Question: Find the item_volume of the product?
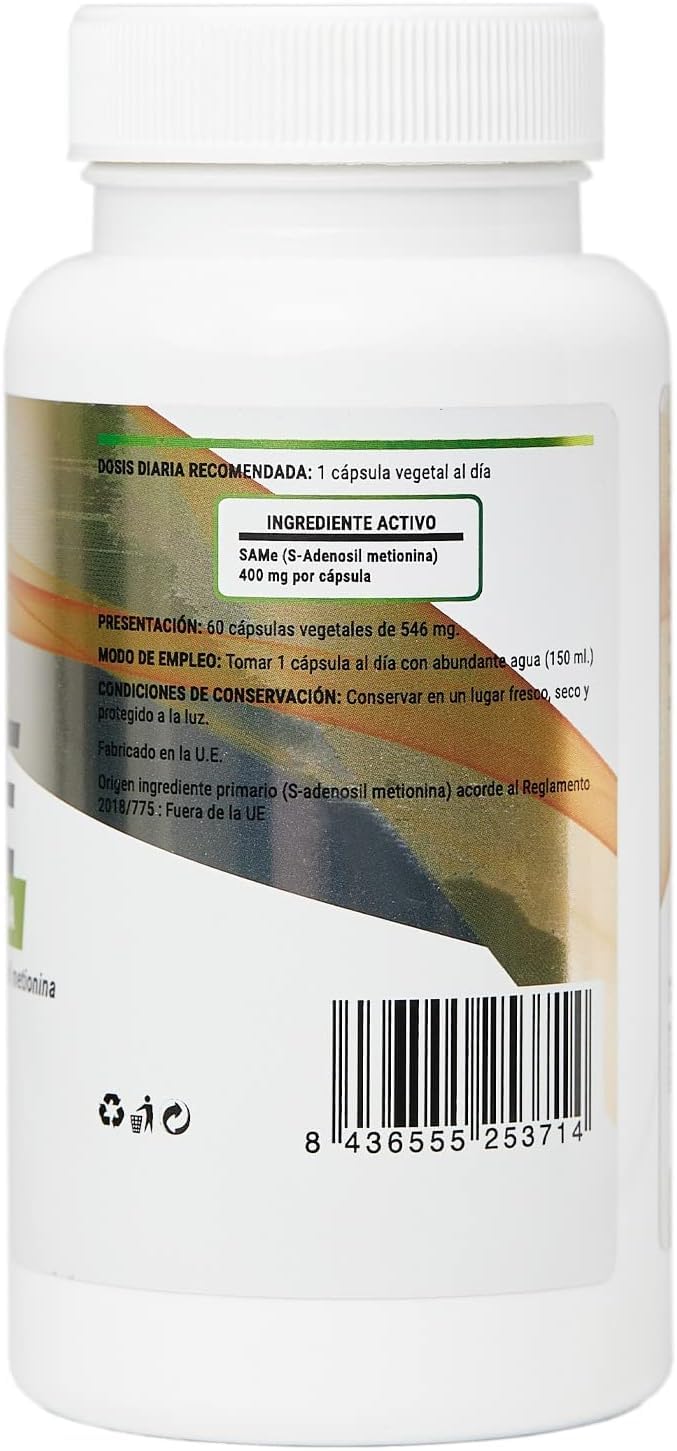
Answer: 150.0 millilitre